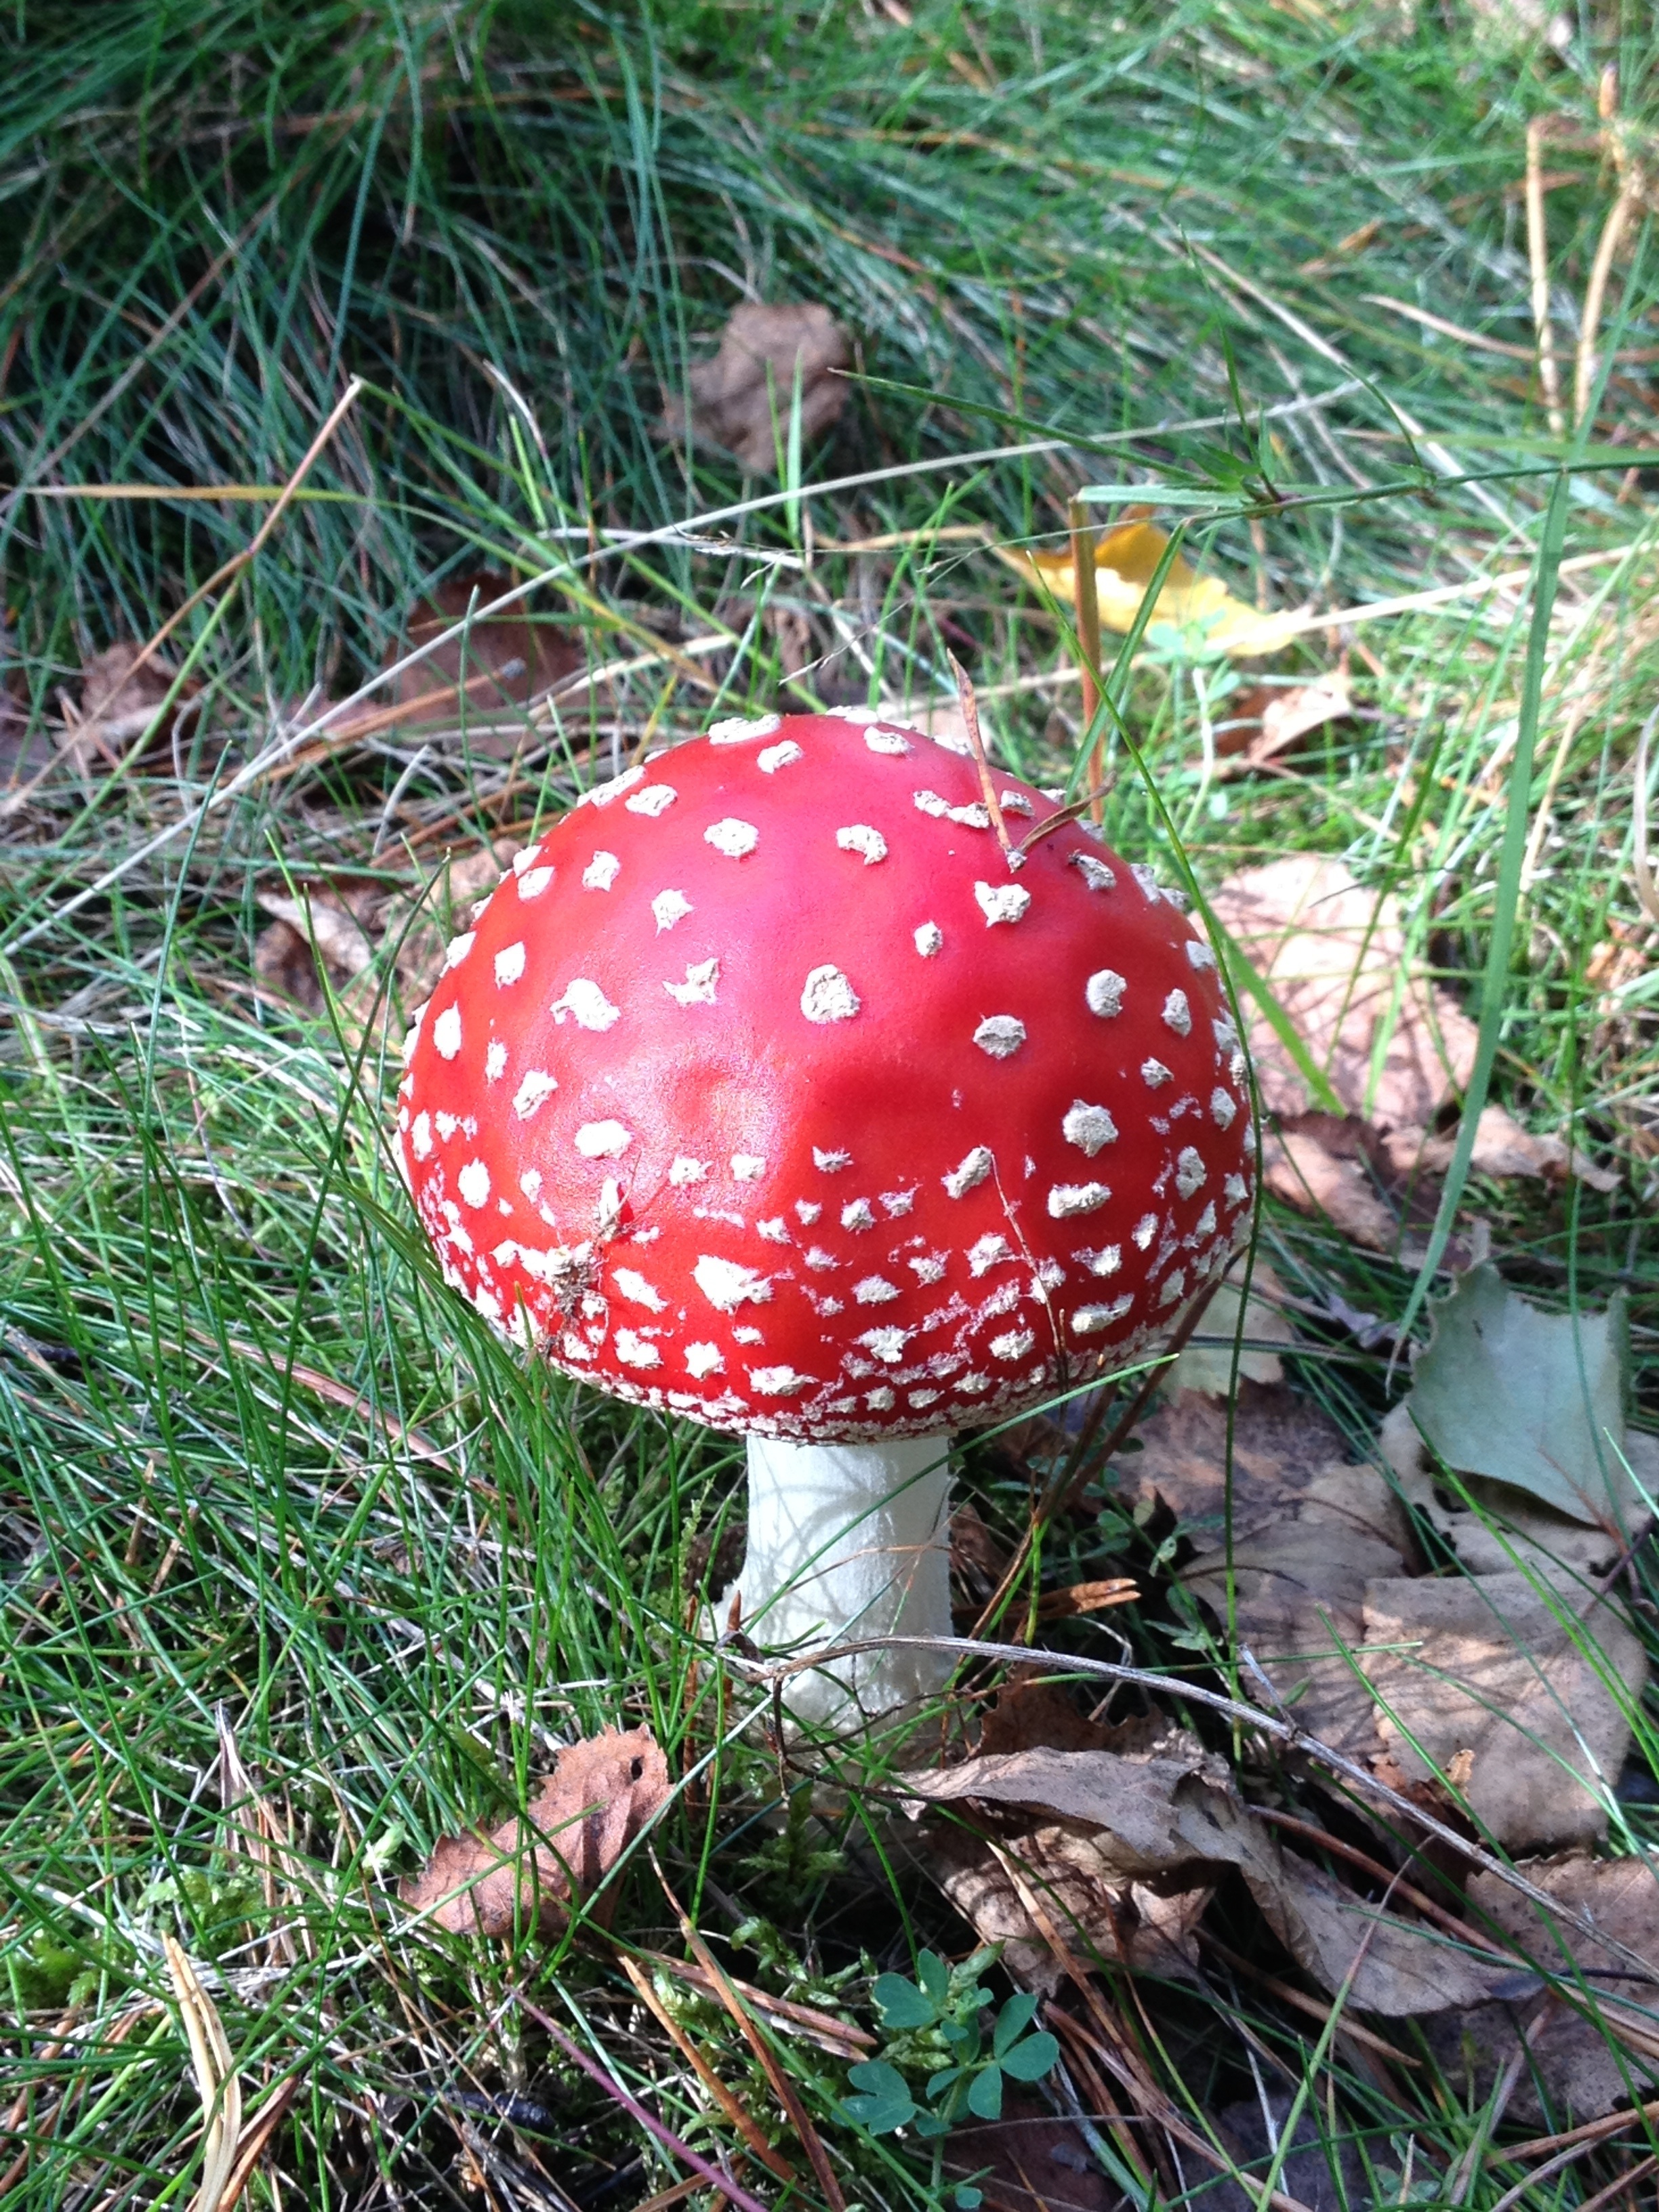
nature, forest, outdoor, wilderness, growth, plant, wood, wild, environment, foliage, ingredient, autumn, botany, mushroom, toadstool, gourmet, season, freshness, ecology, fungus, nutrition, fungi, cap, raw, fantasy, magic, woodland, agaric, bolete, fairy, organic, poisonous, matsutake, edible mushroom, medicinal mushroom, agaricaceae, penny bun